Sacred sites in Mecca

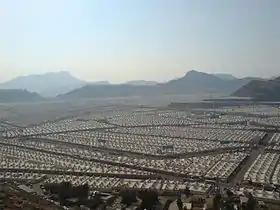
Mina overview

It is a valley surrounded by mountains and is considered one of the sacred sites situated 6 km to the east of the city of Mecca. It is a remarkable site due to its role that it plays during Hajj, where pilgrims spend most of their time in Mina. It contains the three stone pillars (Jamarat).